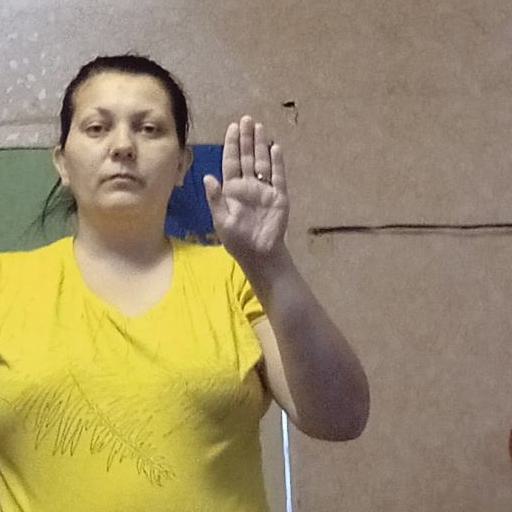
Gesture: stop